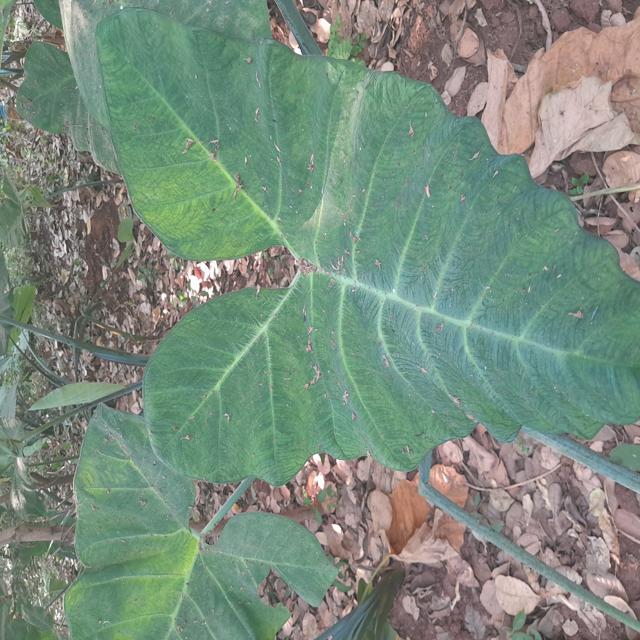
Label: Healthy